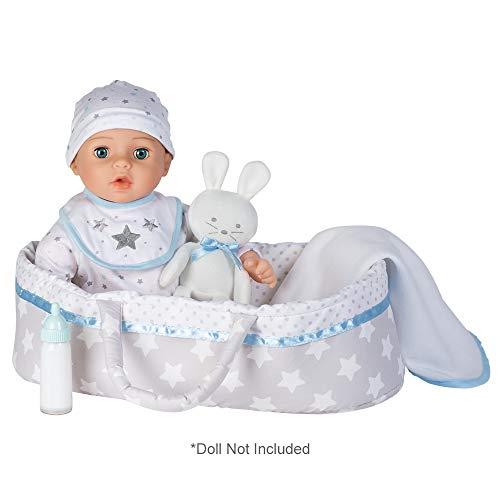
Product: Adora Baby Doll Clothes - Adoption Baby Essentials Sweet Star for 16 inch Girl Baby Dolls, 8-Piece Essentials Gift Set for Kids
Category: Toys & Games | Dolls & Accessories | Doll Accessories | Clothing & Shoes
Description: Adora’s Adoption Baby Essentials Gift Set have the Adora Difference 100% Machine Washable, Safety Tested, BPA Free, Non-Toxic, Hypoallergenic, and Made with Love.
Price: $39.99
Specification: ProductDimensions:16x10.5x5inches|ItemWeight:1.53pounds|ShippingWeight:1.53pounds(Viewshippingratesandpolicies)|ASIN:B07JNH291X|Itemmodelnumber:21965|Manufacturerrecommendedage:36months-10years